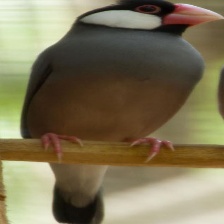
Species: JAVA SPARROW
Scientific name: LONCHURA ORYZIVORA